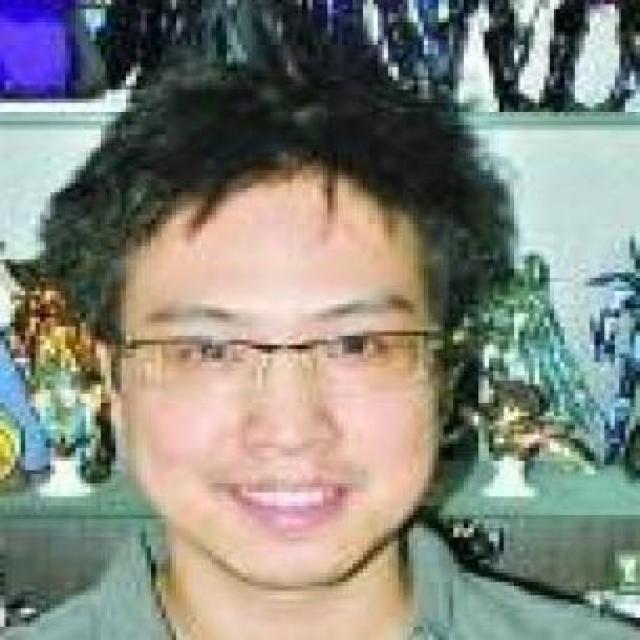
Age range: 21-44